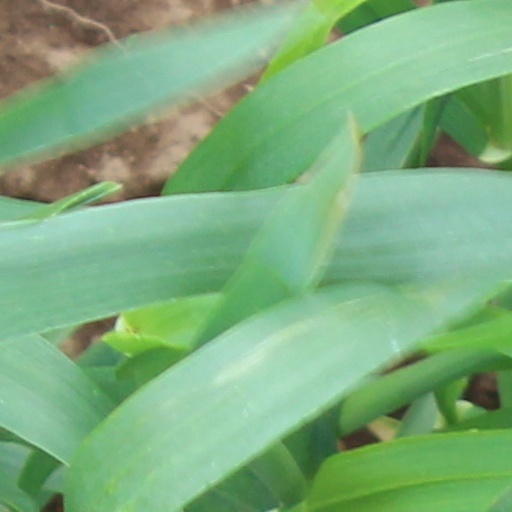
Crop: wheat